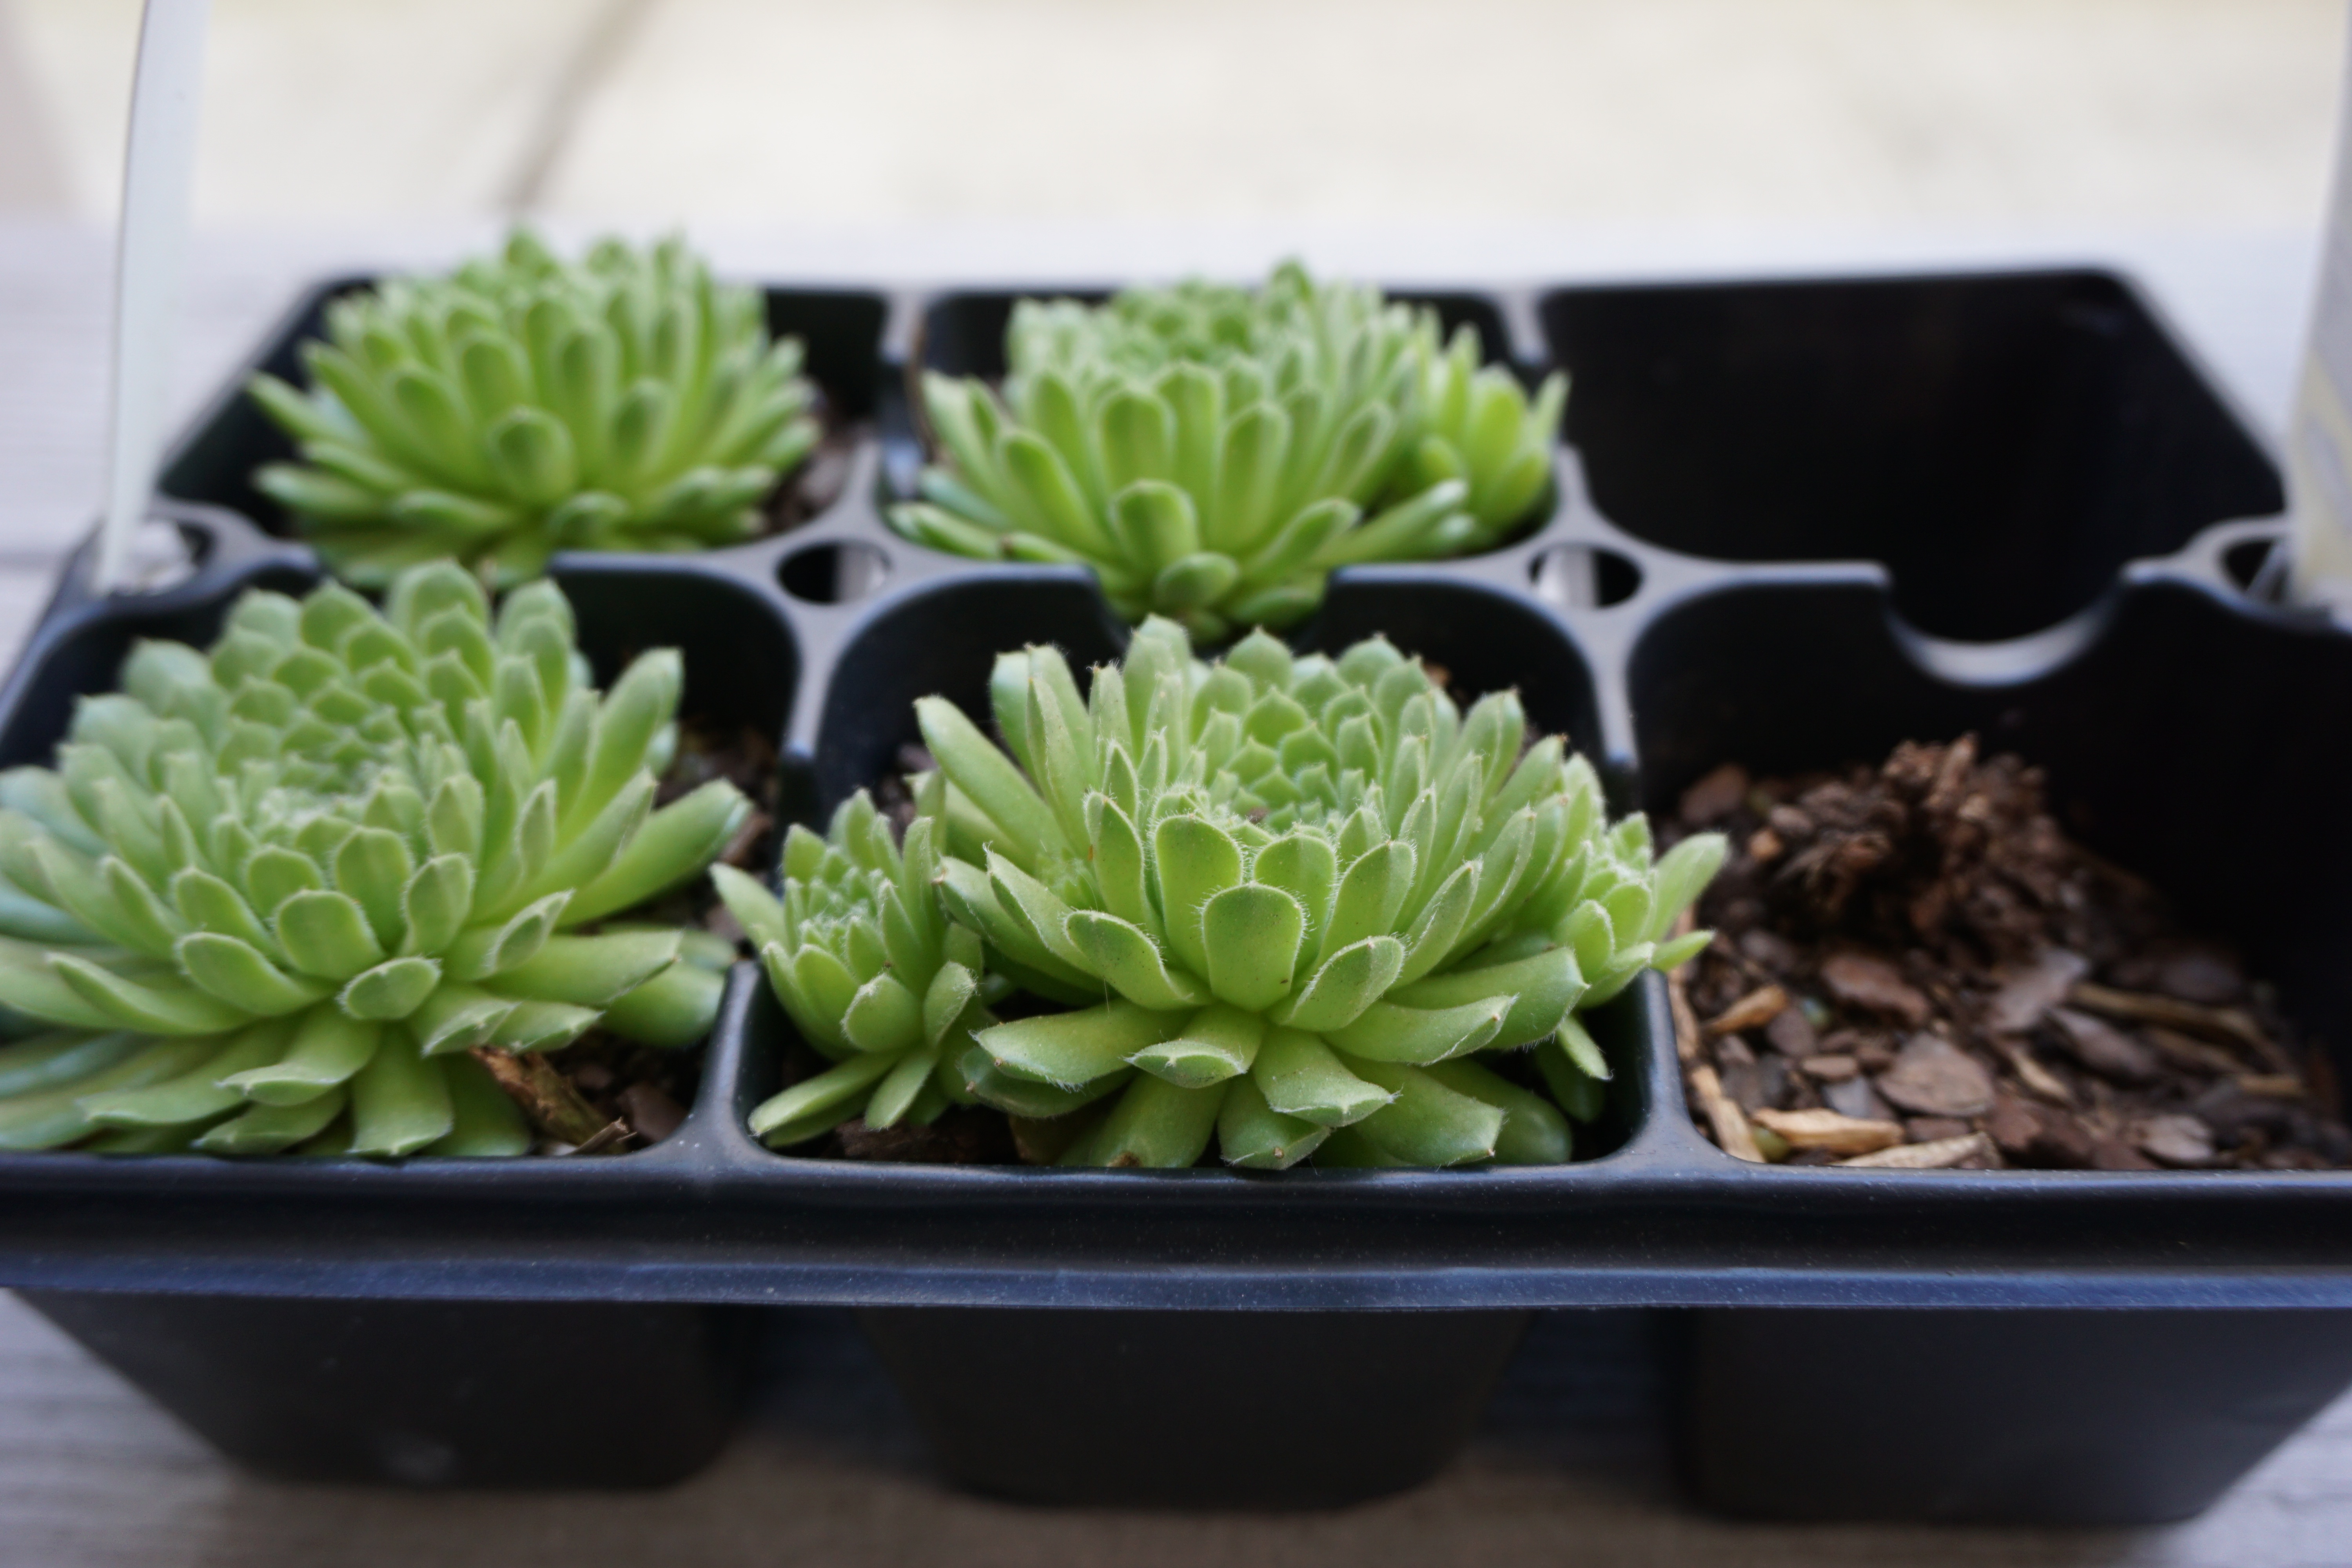
plant, flower, green, botany, flowerpot, floristry, flowering plant, land plant